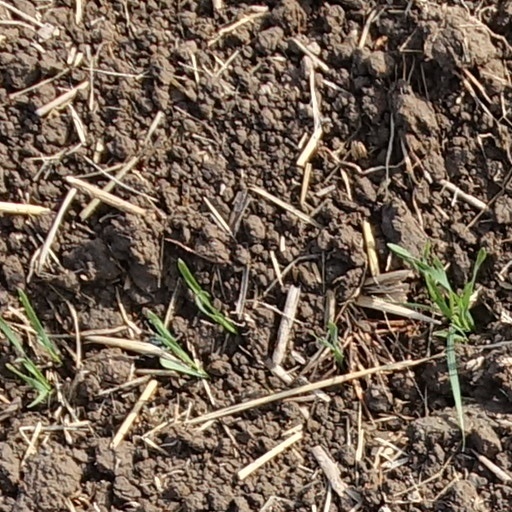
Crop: wheat